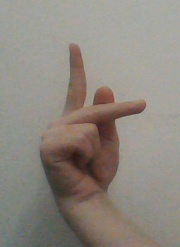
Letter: dha